Woodside, Queens

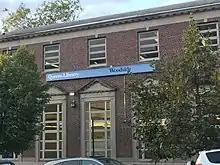
Woodside Library at 54-22 Skillman Av.

The Queens Public Library's Woodside branch is located at 54-22 Skillman Avenue.